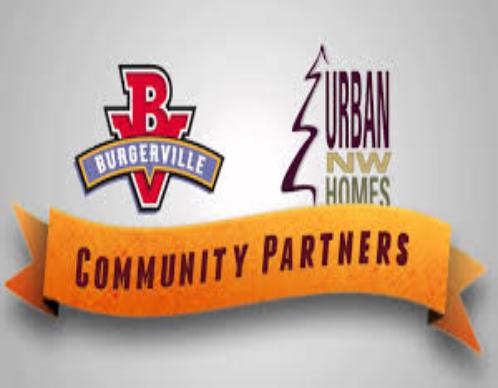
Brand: Burgerville
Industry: Food